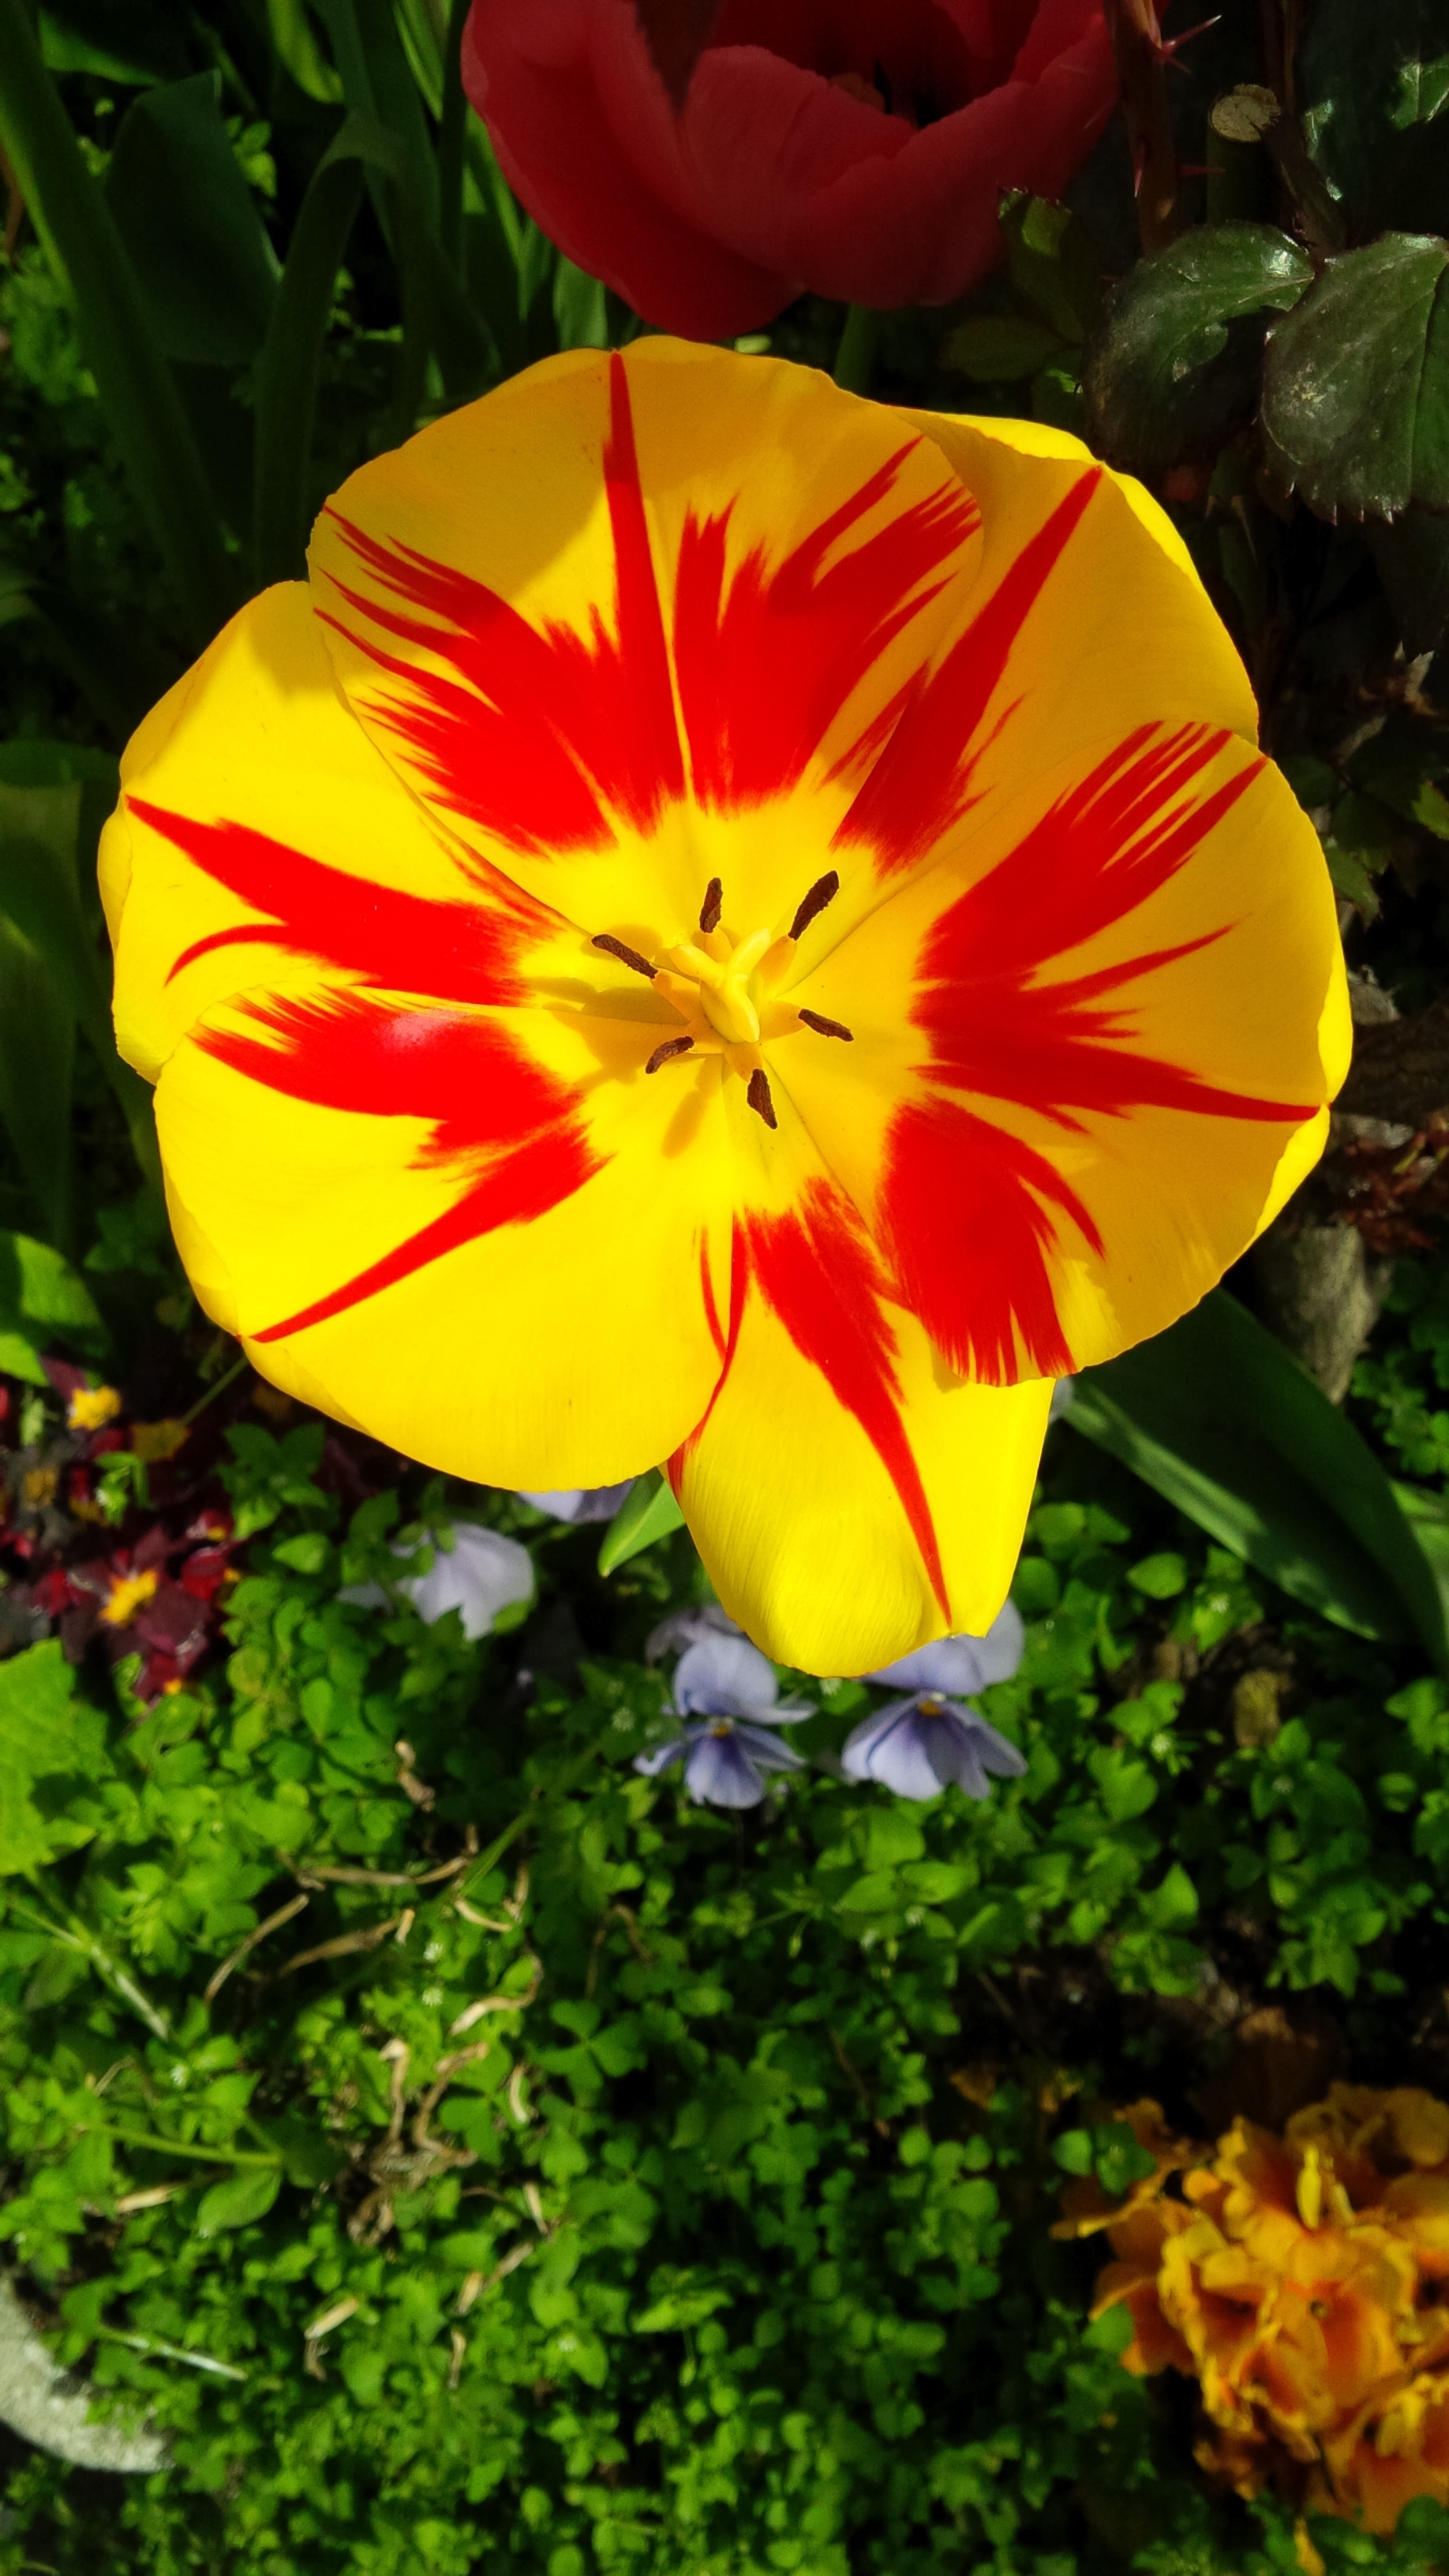
nature, plant, leaf, flower, petal, bloom, tulip, spring, botany, yellow, garden, flora, wildflower, flowers, petals, tulips, spring flowers, macro photography, pansy, flowering plant, land plant, violet family